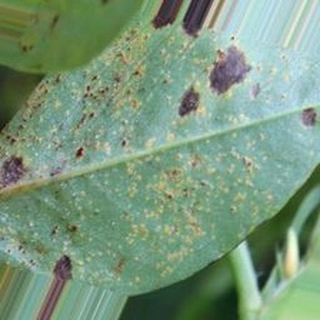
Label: groundnut_rust